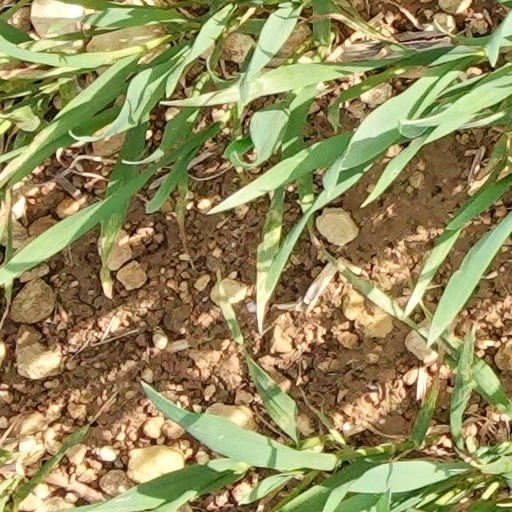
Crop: wheat